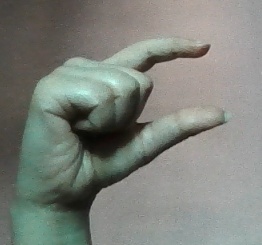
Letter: dal